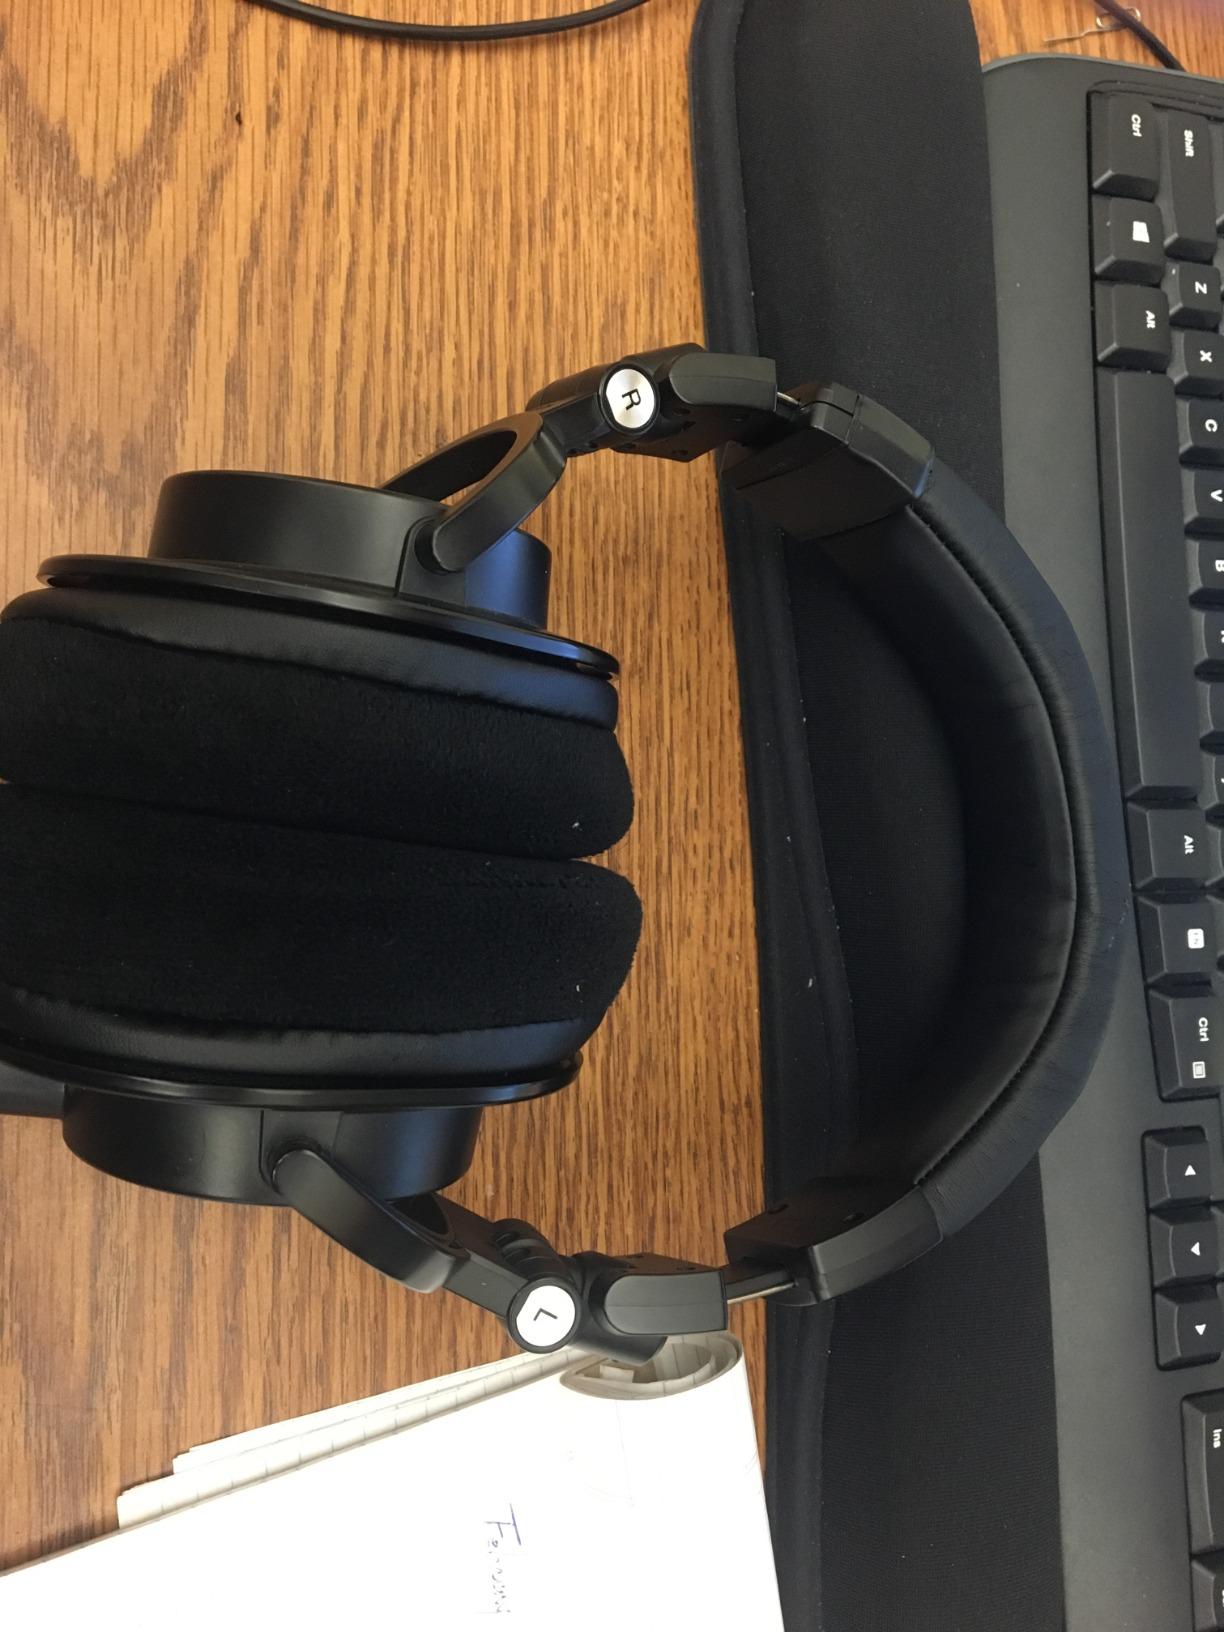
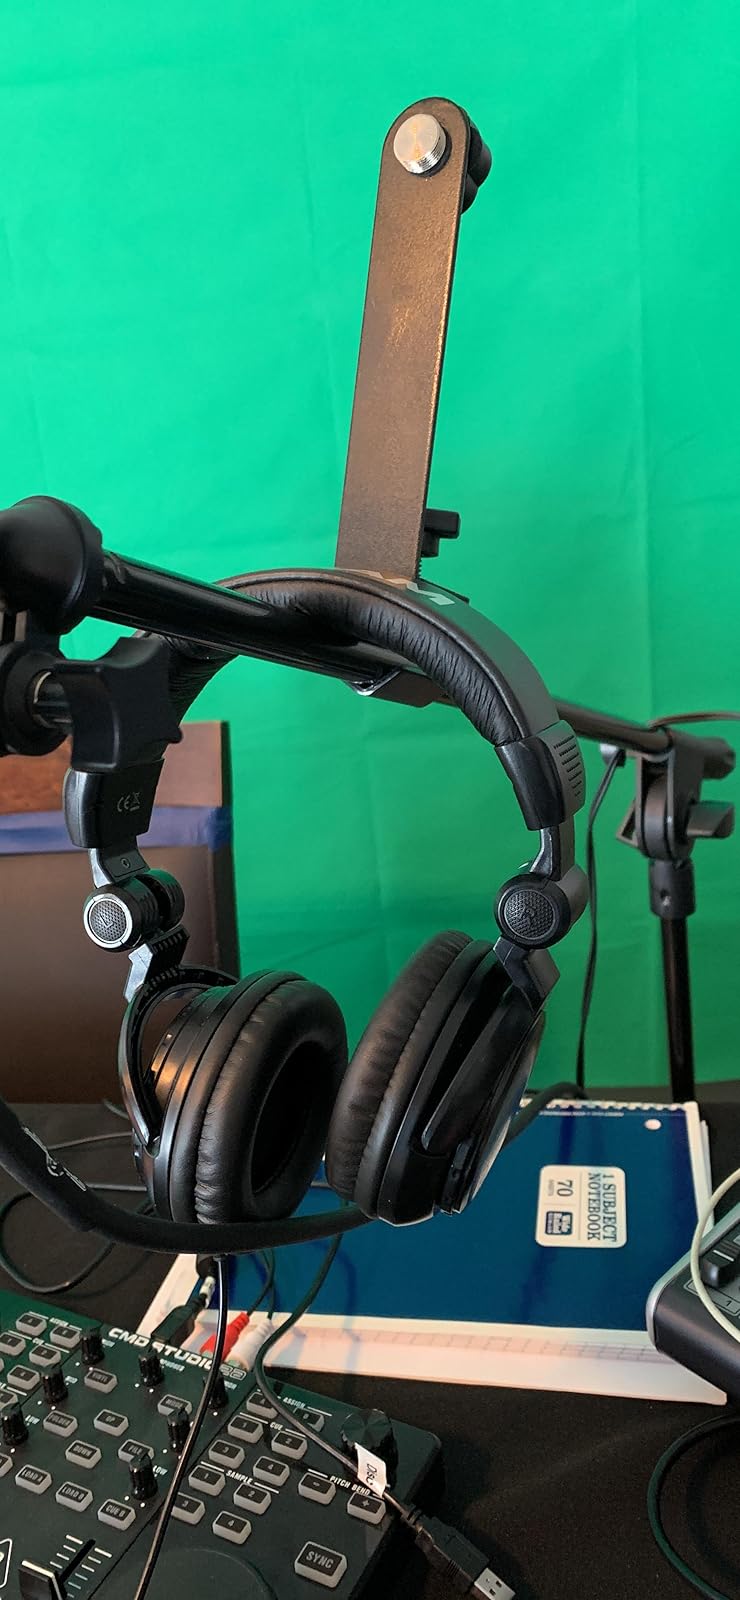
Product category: headphones
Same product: no